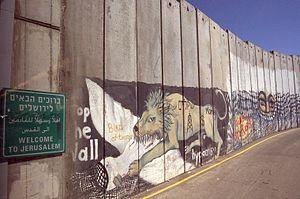
La barrière de séparation israélienne ou clôture de sécurité est une construction située en grande partie le long de la ligne verte. La barrière est composée à ~95% d'un système de clôture multi-couches ainsi que d'un mur de huit mètres principalement le long de l'autoroute 6 et dans les zones de Jérusalem. La longeur prévue de la barrière est de 708 km et est en cours d'édification par Israël depuis 2002.